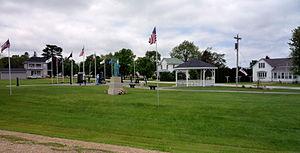
Lawler est une ville du comté de Chickasaw, en Iowa, aux États-Unis. Elle est incorporée le 28 avril 1873. La ville est nommée en l'honneur de John Lawler, colon de la première heure ayant contribué à amener le chemin de fer dans la région.